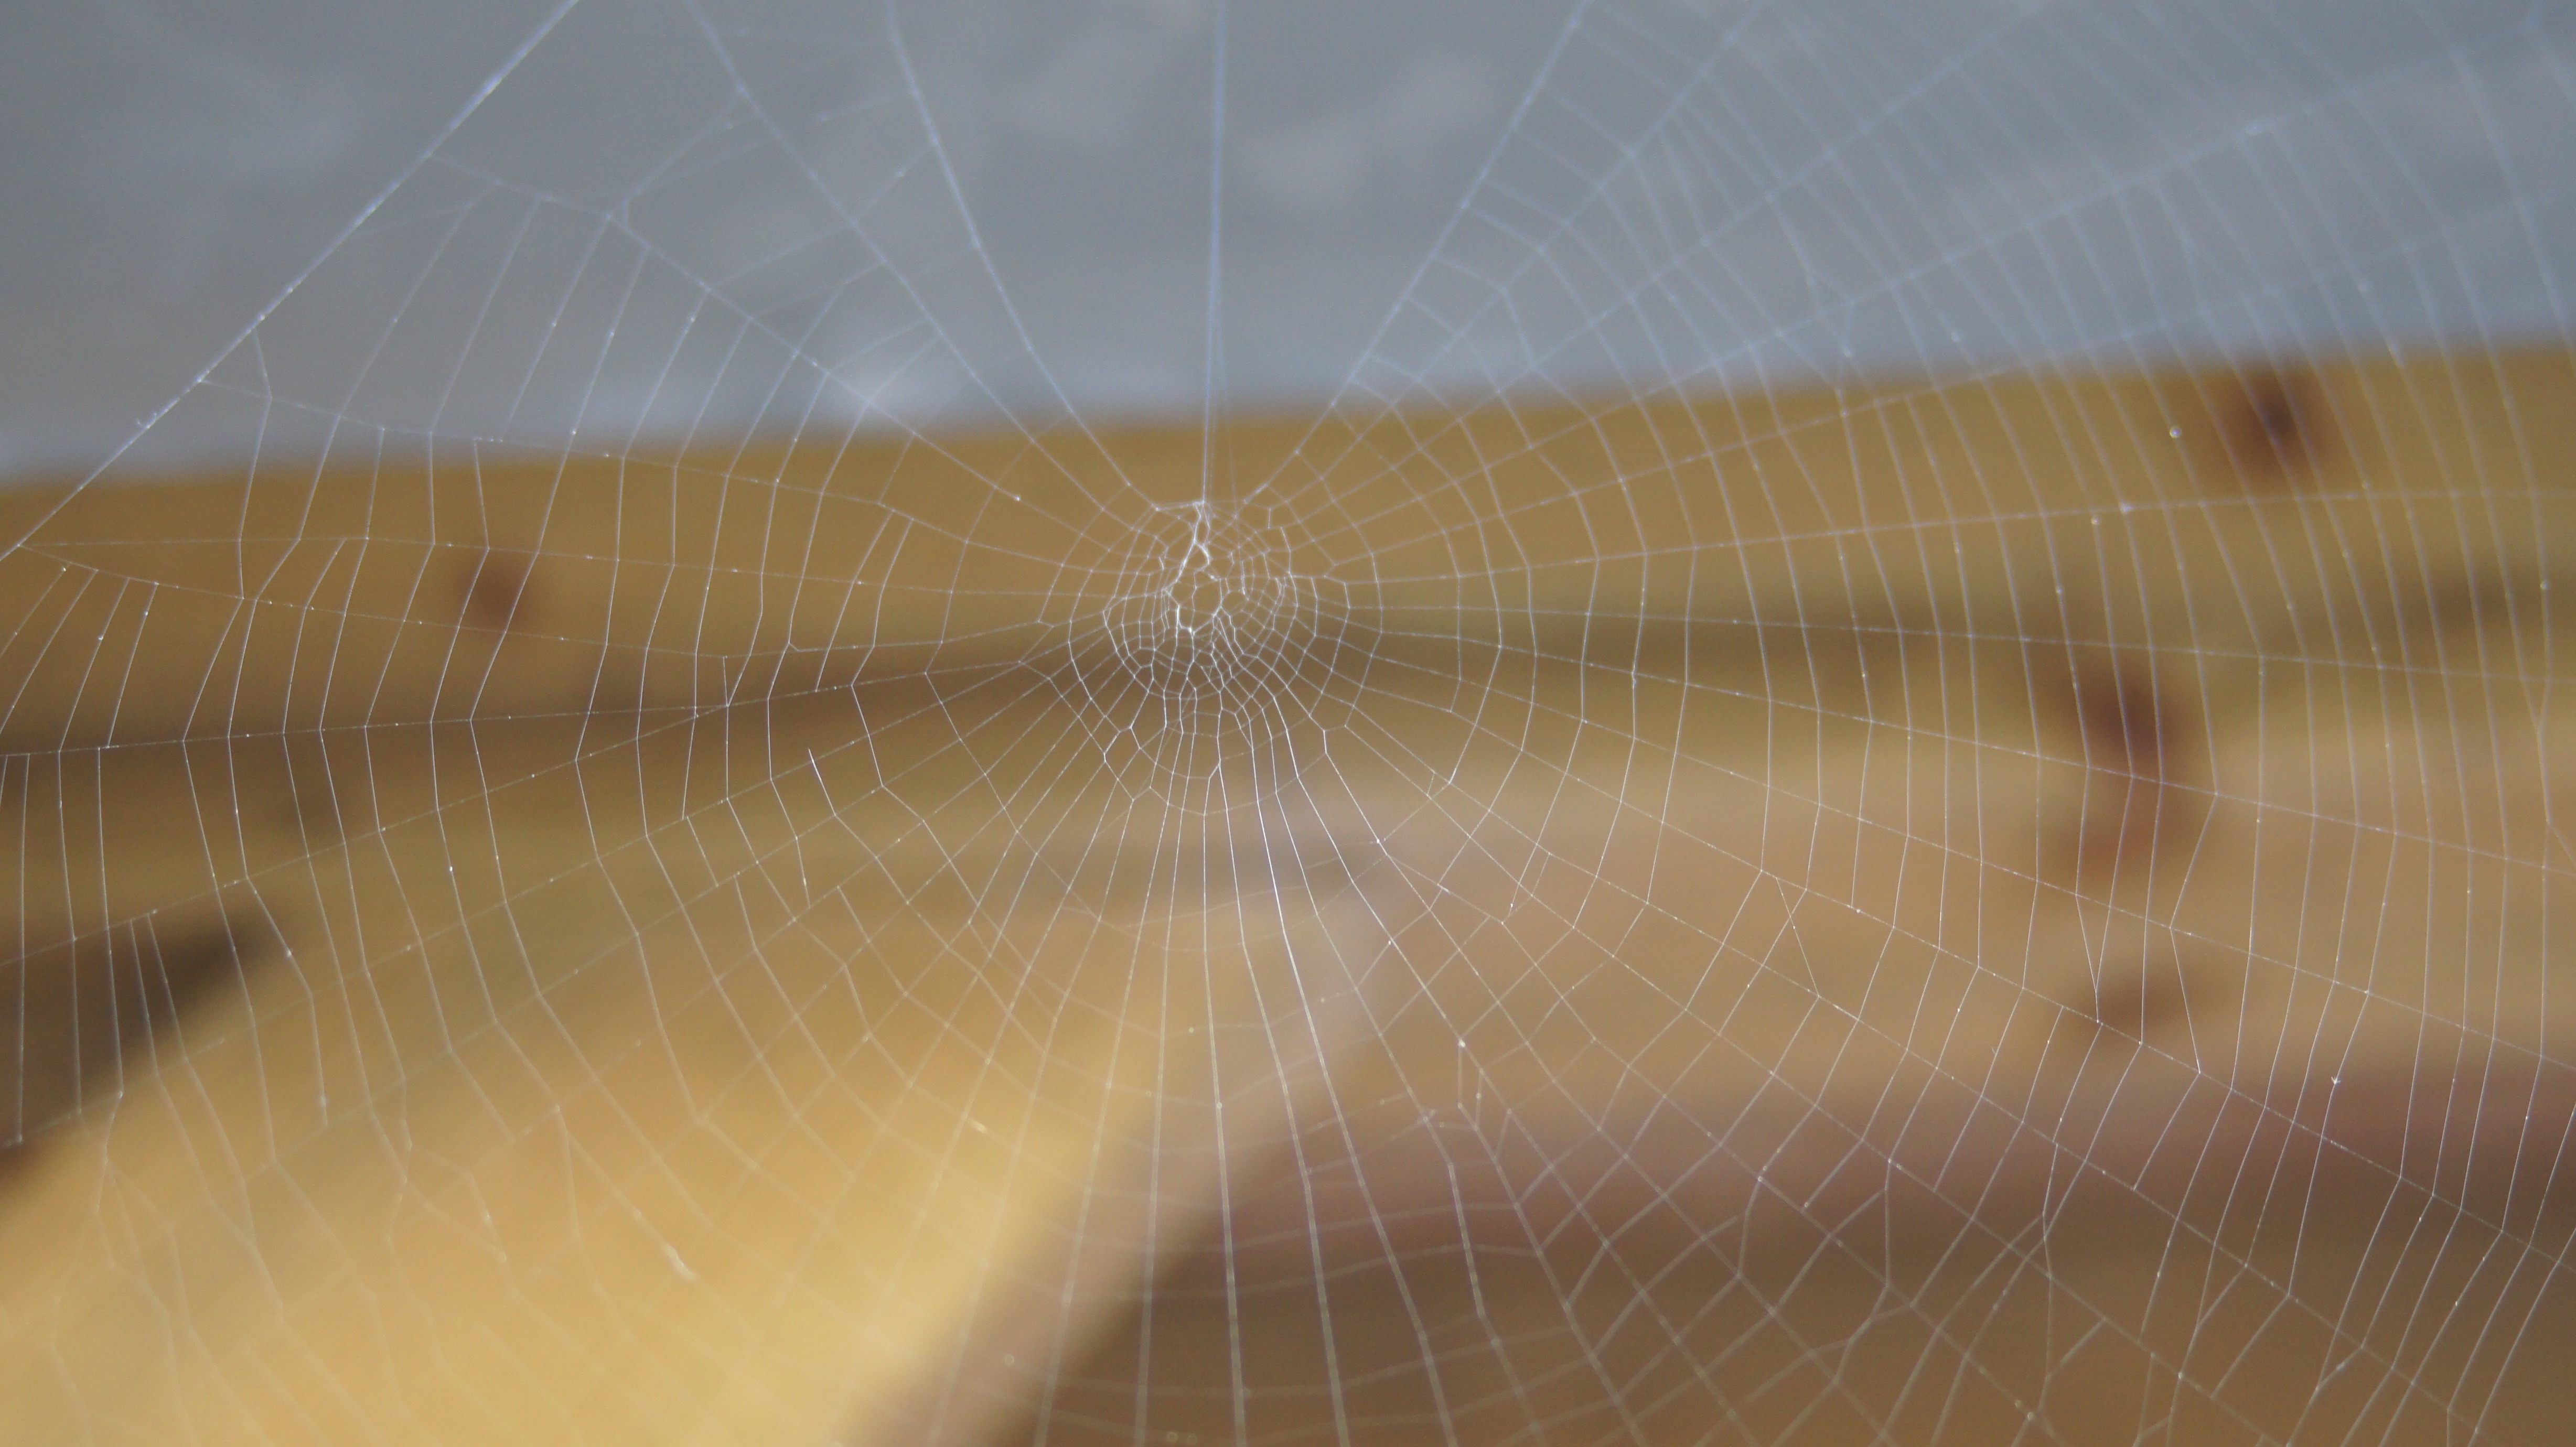
wing, leaf, web, line, insect, material, invertebrate, spider web, close up, macro photography